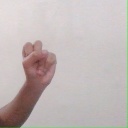
अक्षर: स